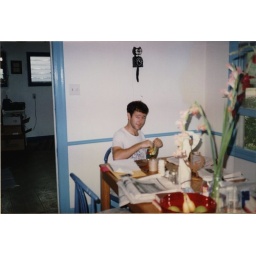
The venetian windows in the kitchen are visible, as is the KitKat Clock